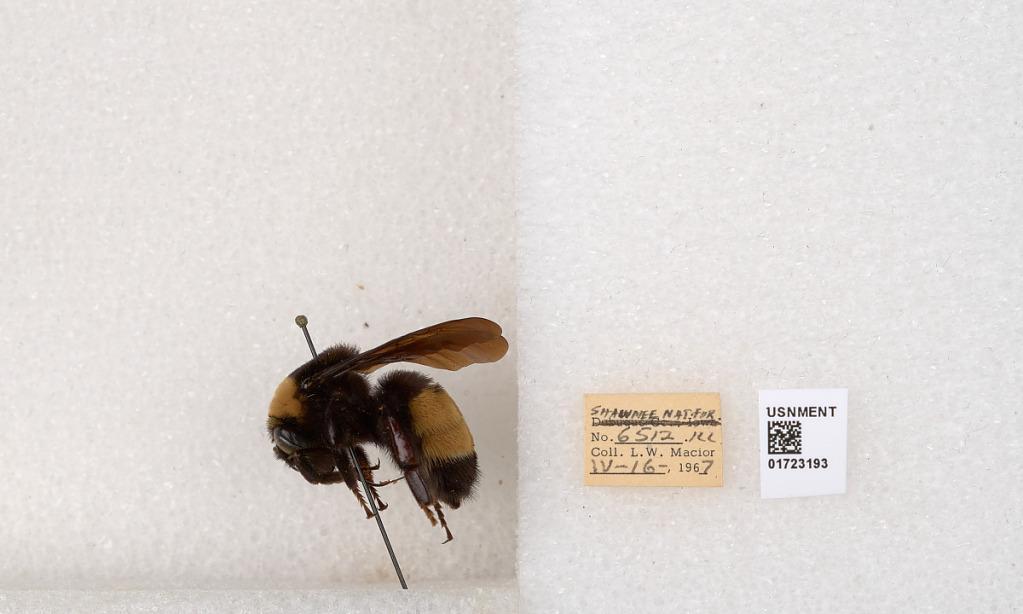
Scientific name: Bombus (Bombus) nevadensis auricormus
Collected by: L. Macior
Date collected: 1967-4-16
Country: United States
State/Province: Illinois
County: Johnson
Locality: Shawnee National Forest
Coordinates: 37.5114, -88.8011